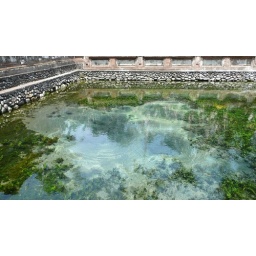
A spring was bubbling through the volcanic sand creating an ever-shifting landscape beneath the crystal clear water.